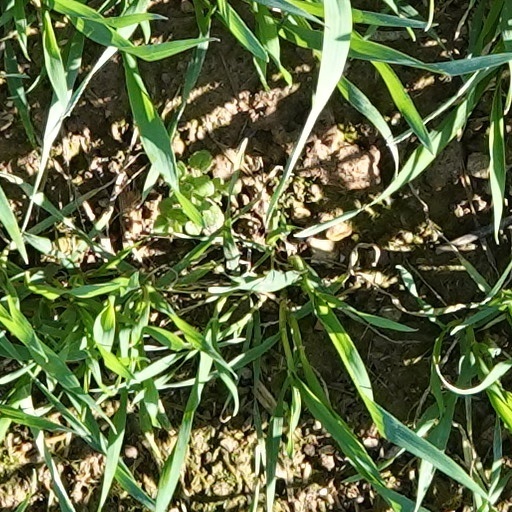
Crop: wheat